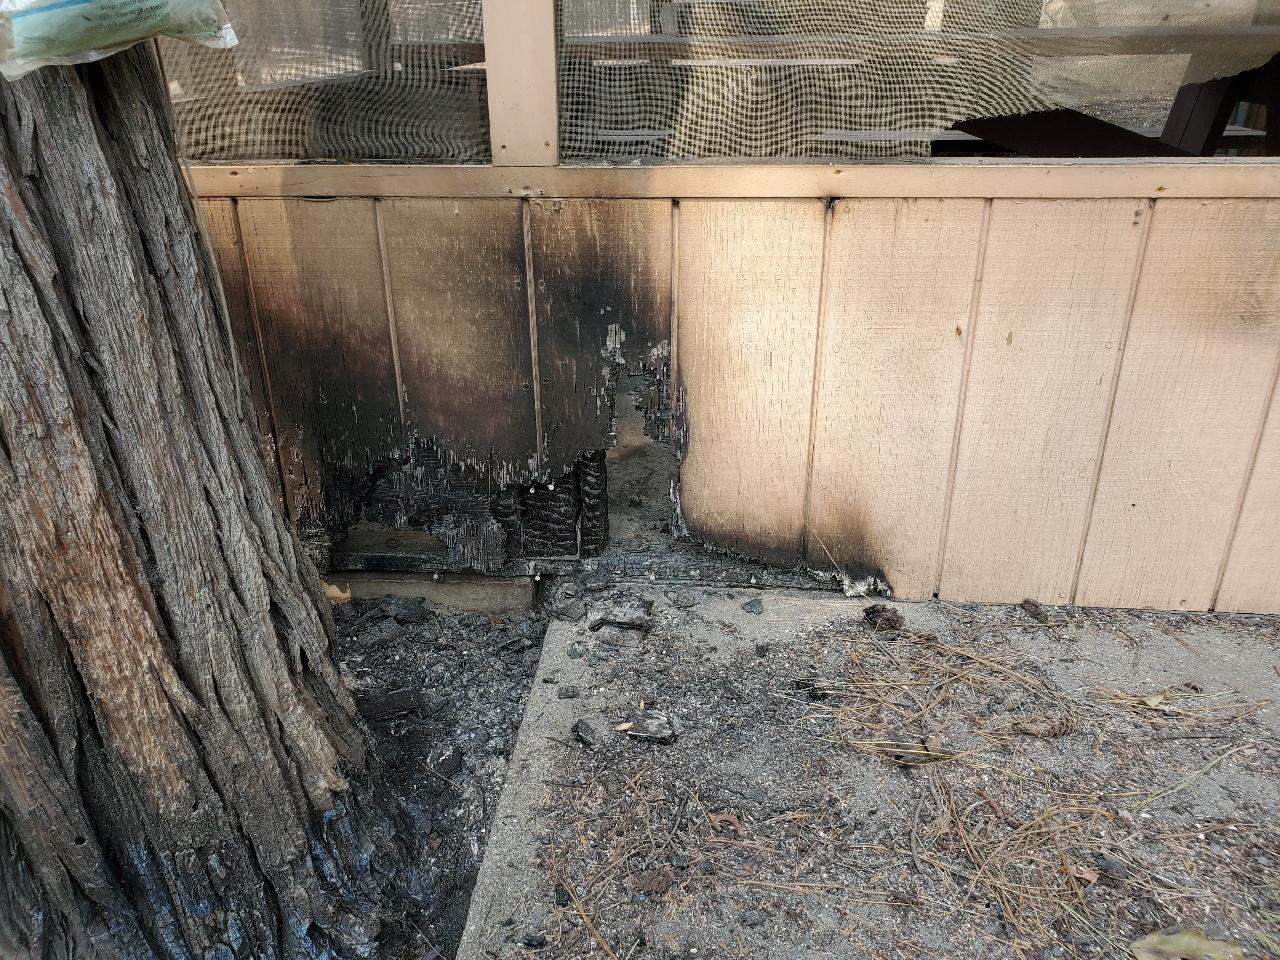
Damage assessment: minor